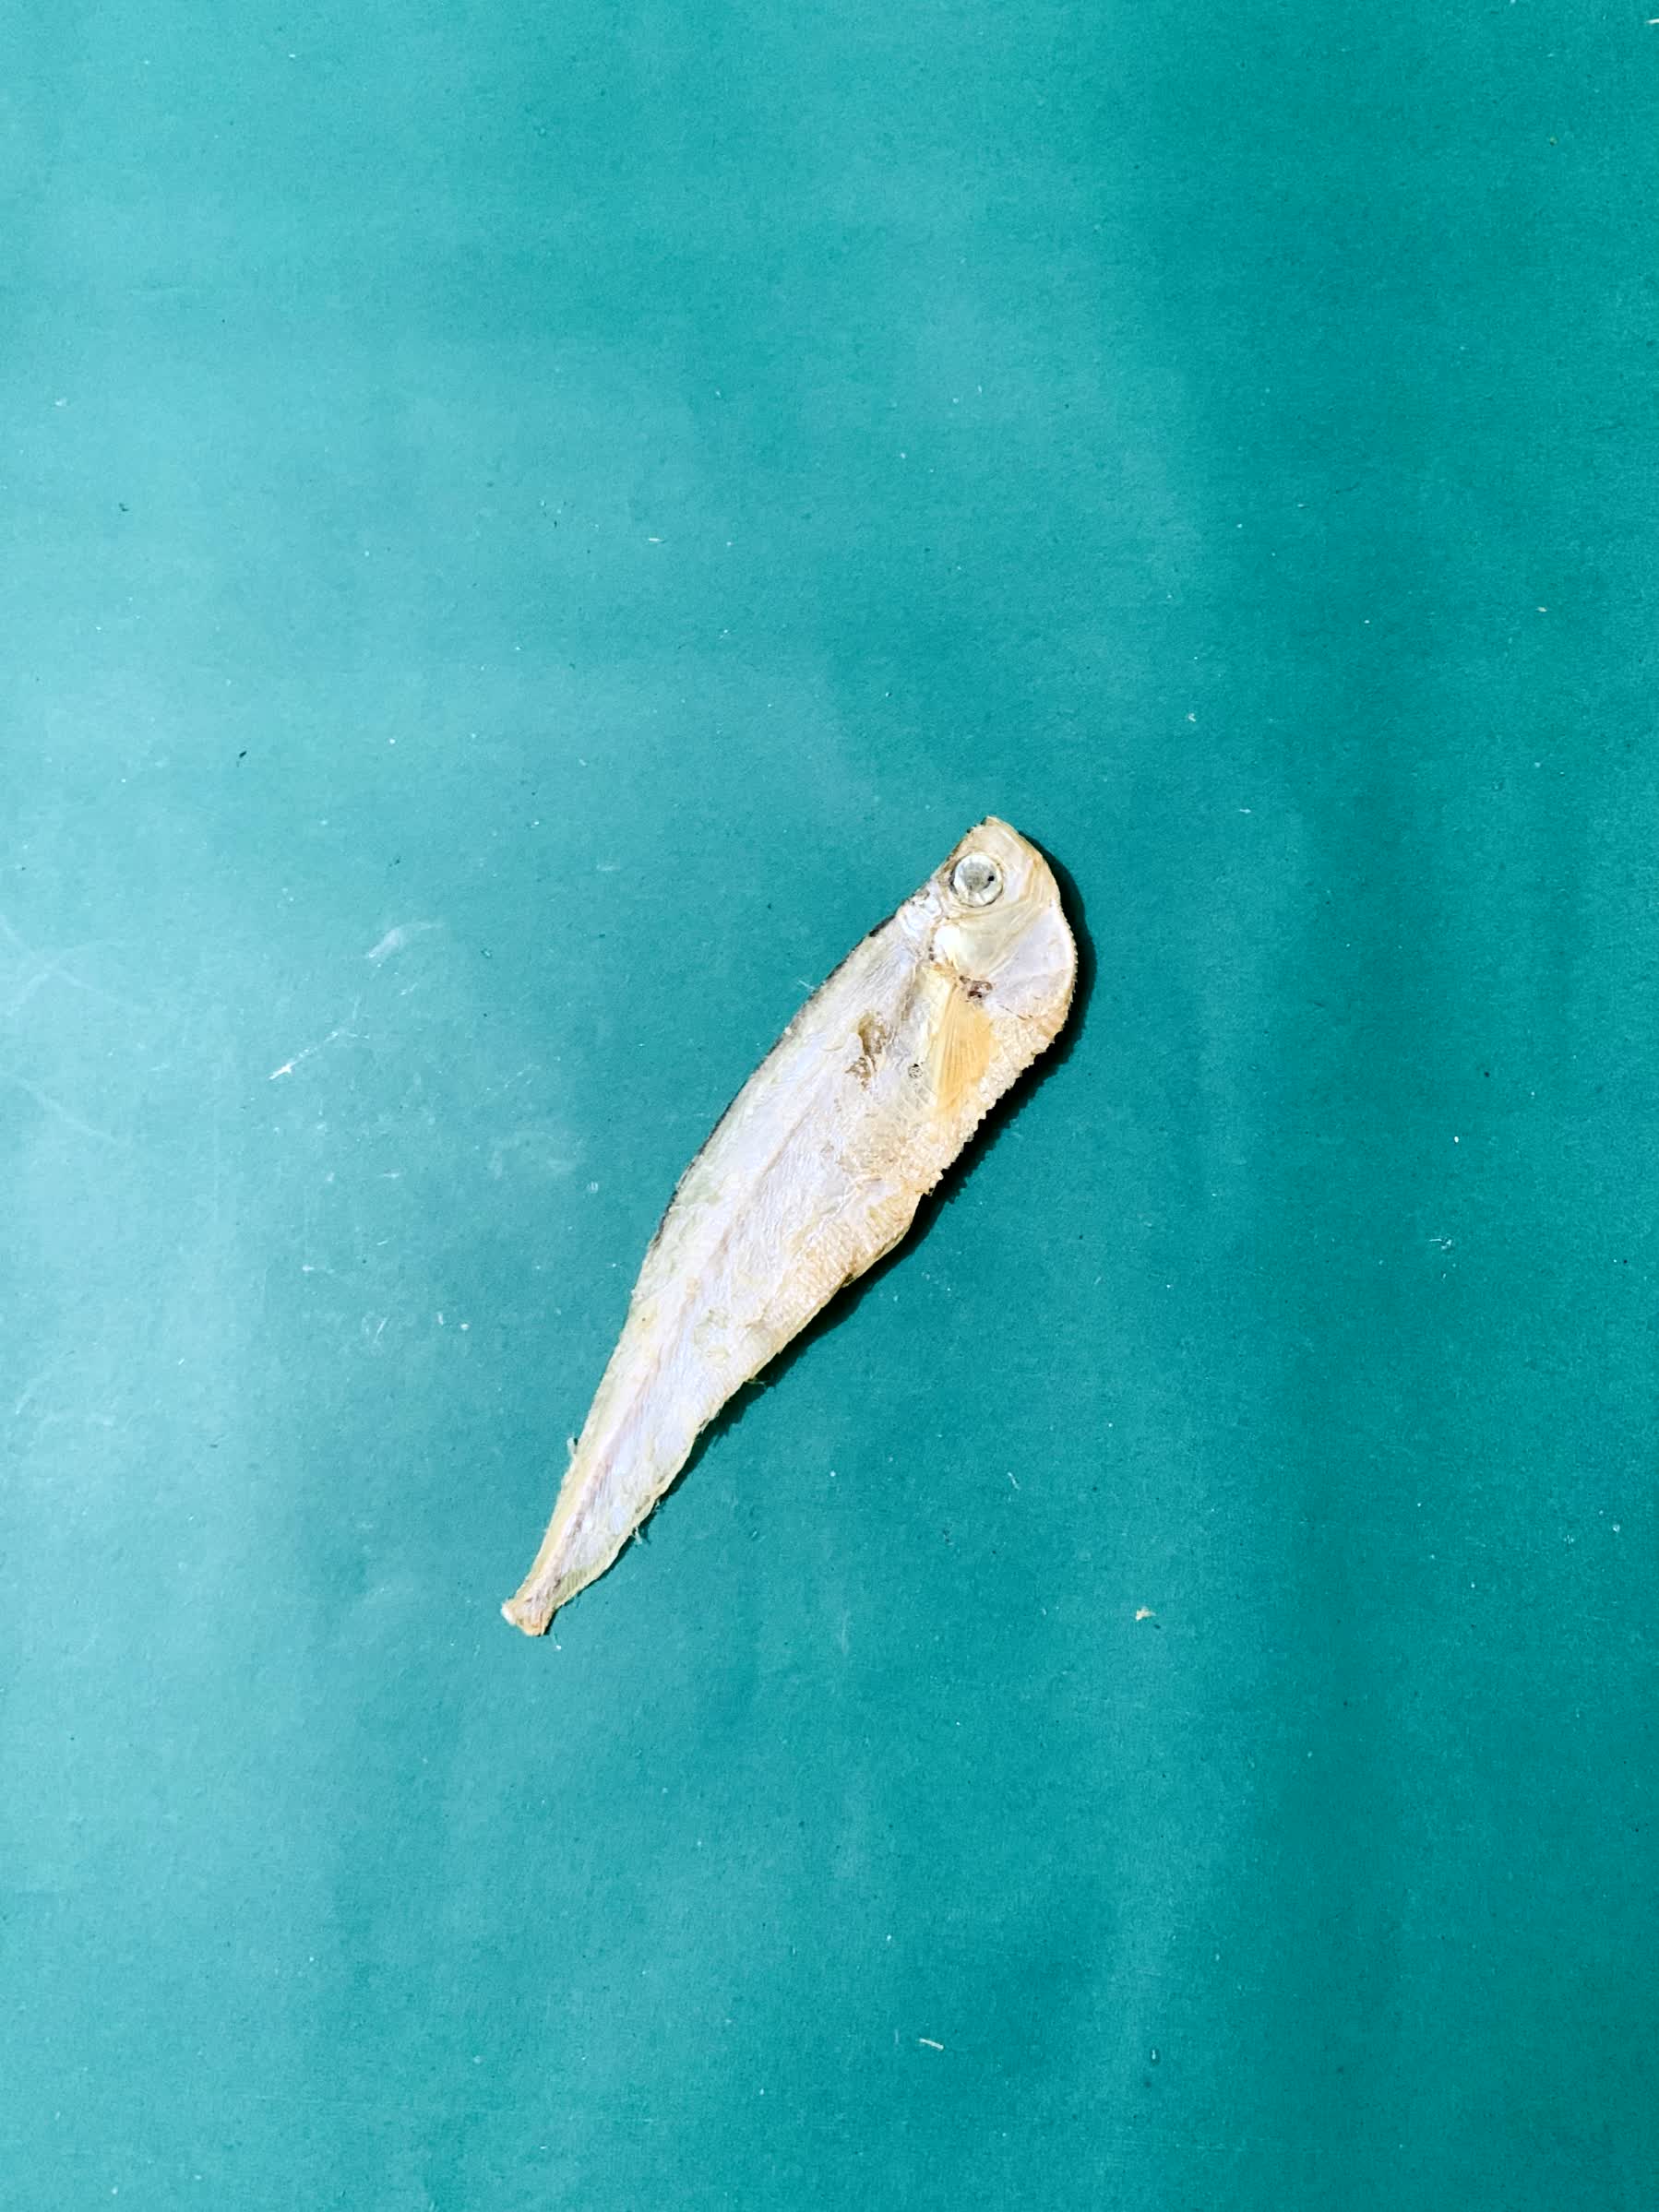
Species: Shukna Feuwa